Mikheil Korkia

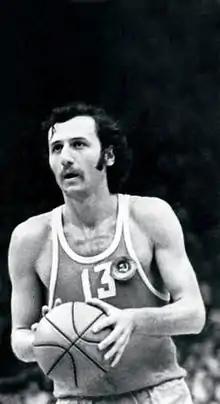
Mikheil Korkia during basketball game

Mikheil Korkia (10 September 1948 – 7 February 2004) was a Georgian-Soviet basketball player who won gold with the Soviet basketball team in Basketball at the 1972 Summer Olympics. He played for Dynamo Tbilisi.